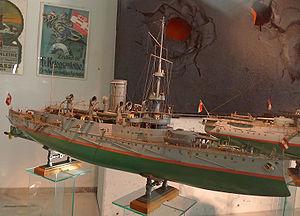
Le SMS Budapest était un vaisseau de défense côtière de classe Monarch construit par l'Autriche-Hongrie en 1893.